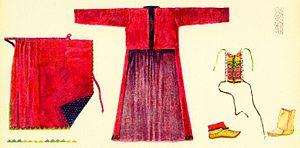
Max Tilke était un ethnographe, illustrateur et peintre allemand.